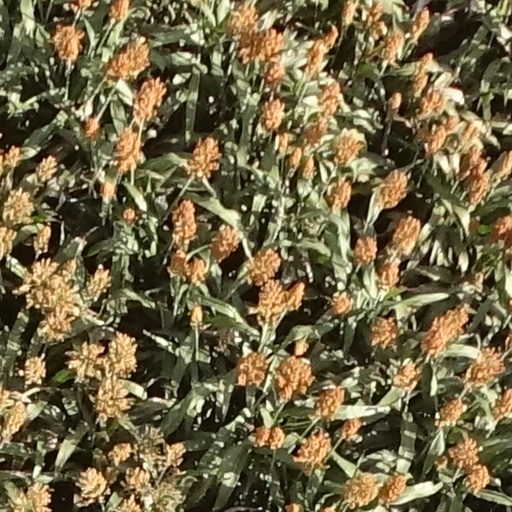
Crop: sorghum